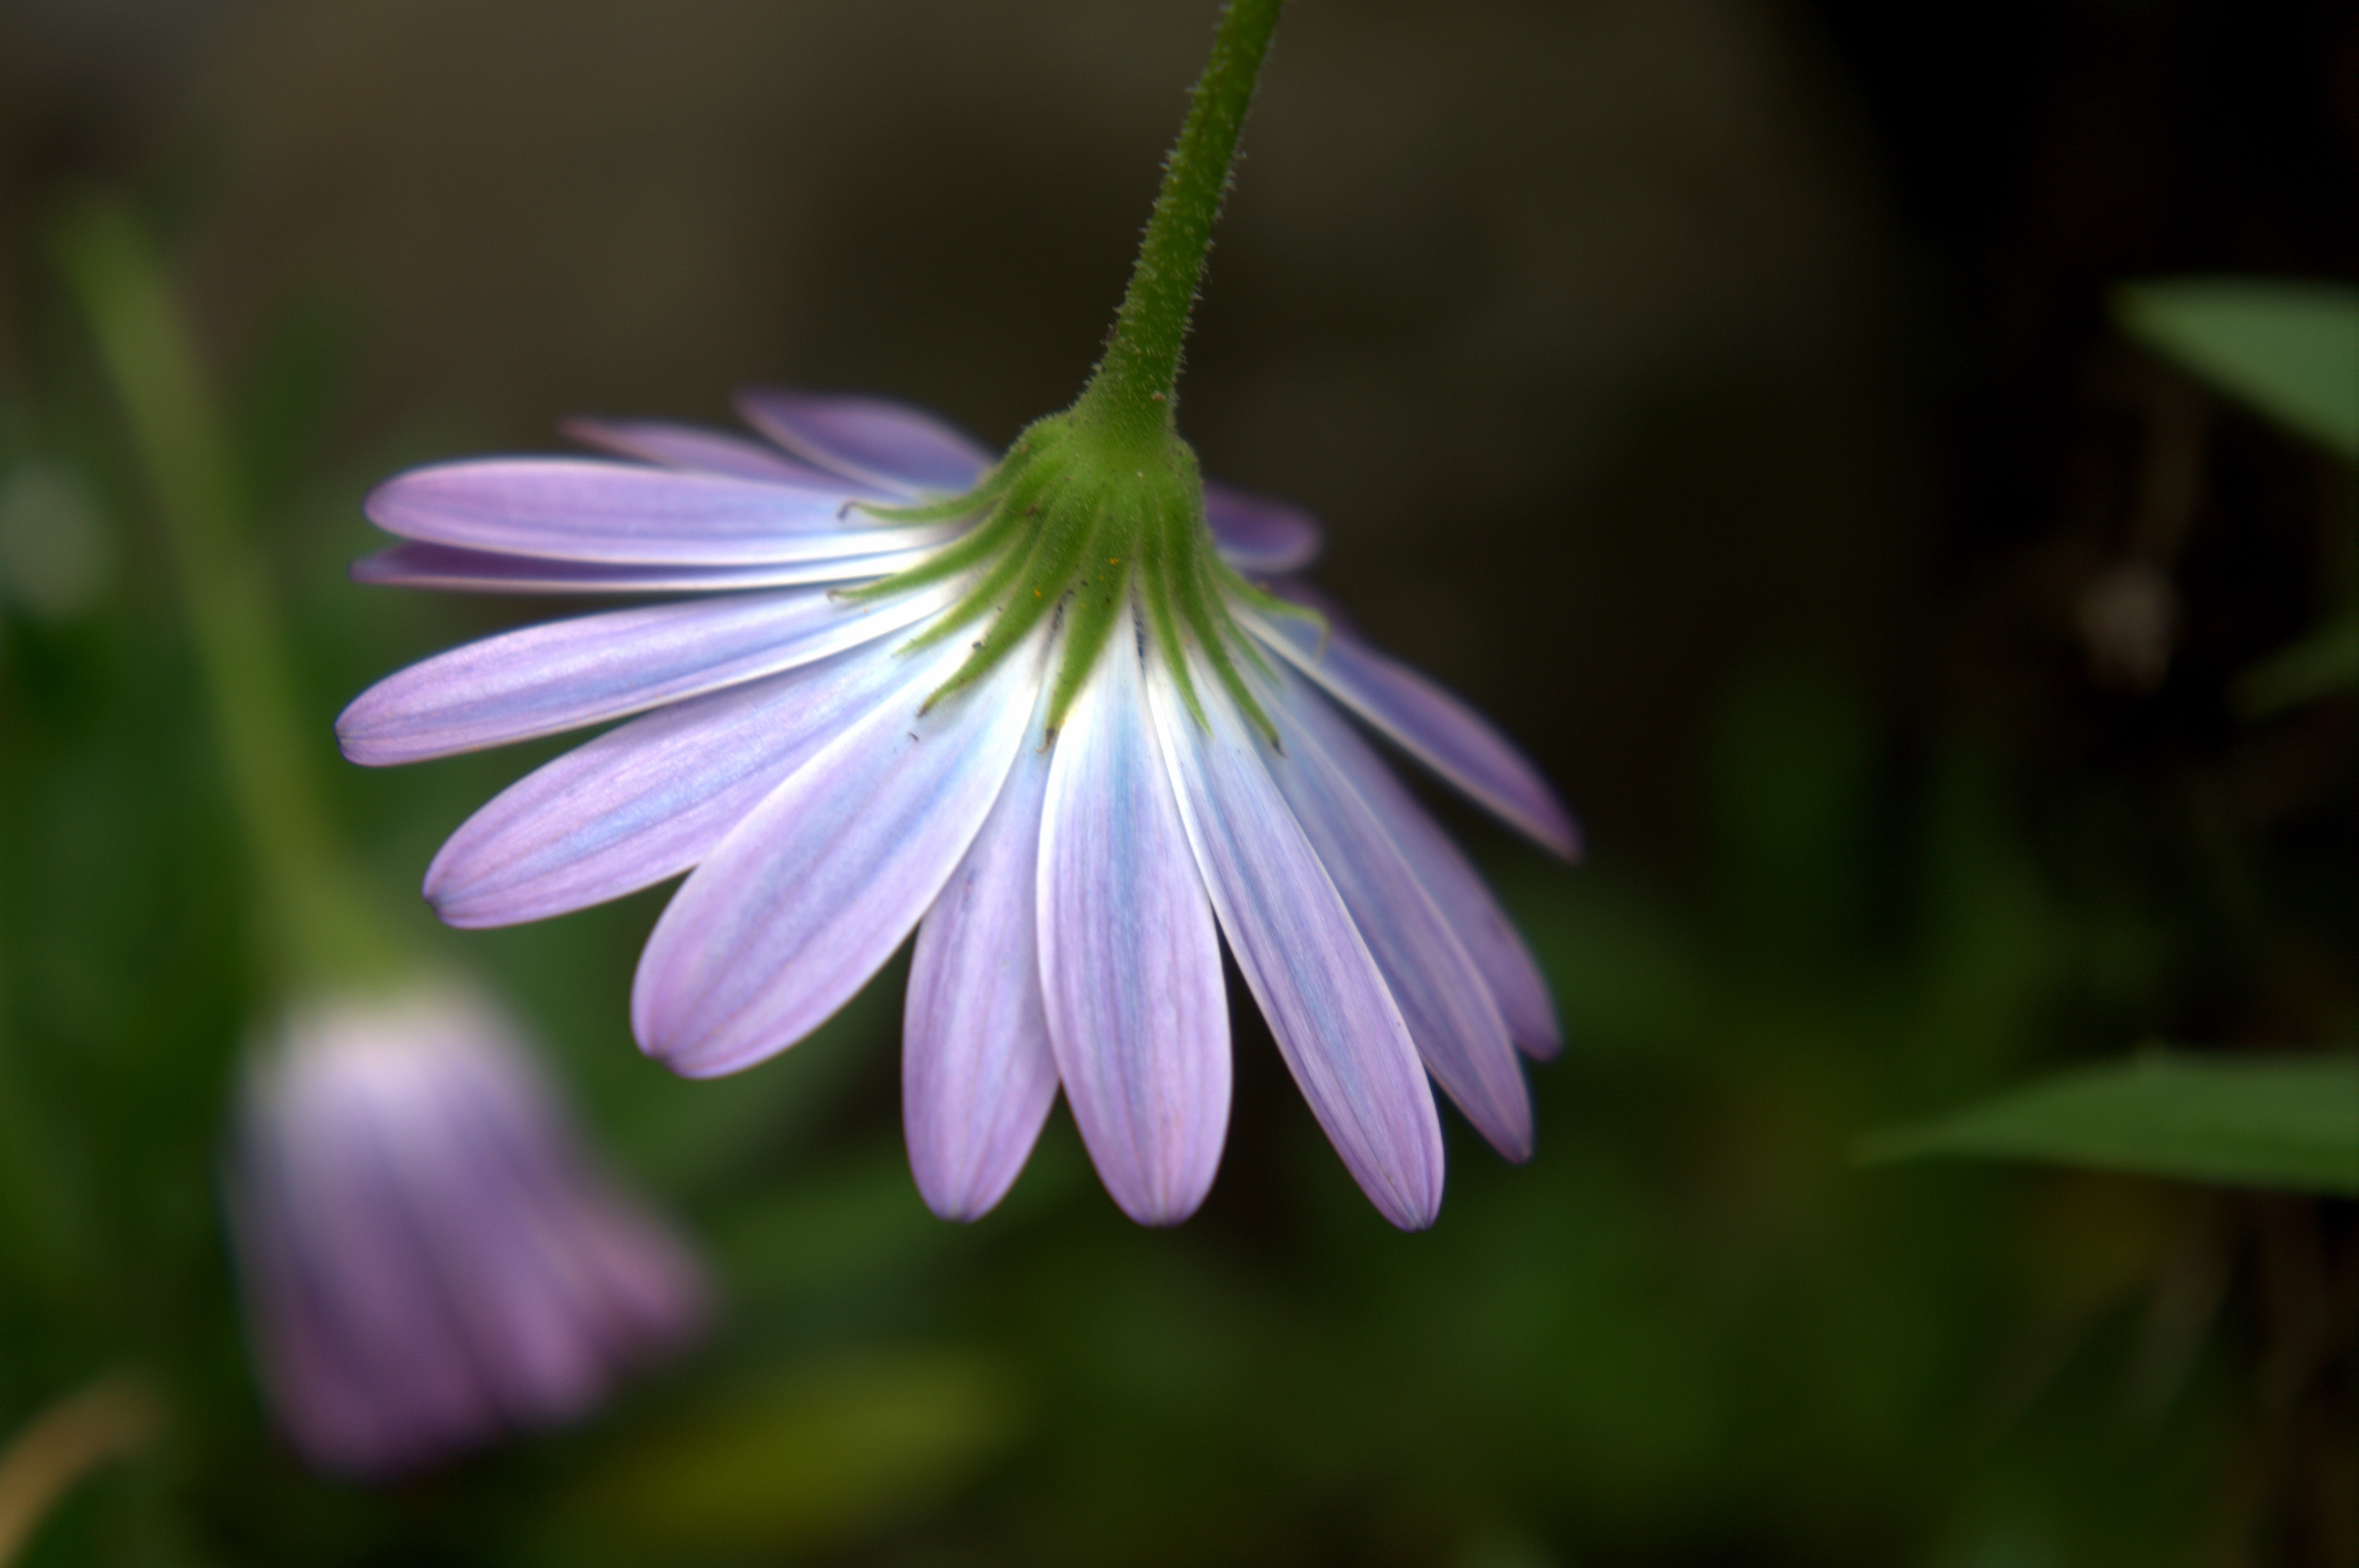
nature, blossom, plant, flower, petal, green, herb, botany, flora, wildflower, close up, macro photography, flowering plant, plant stem, land plant